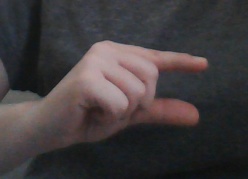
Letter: dal